António Carneiro

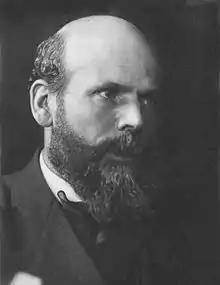
António Carneiro (1914)

António Teixeira Carneiro Júnior (16 September 1872 – 31 March 1930) was a Portuguese painter, illustrator, poet and art professor.